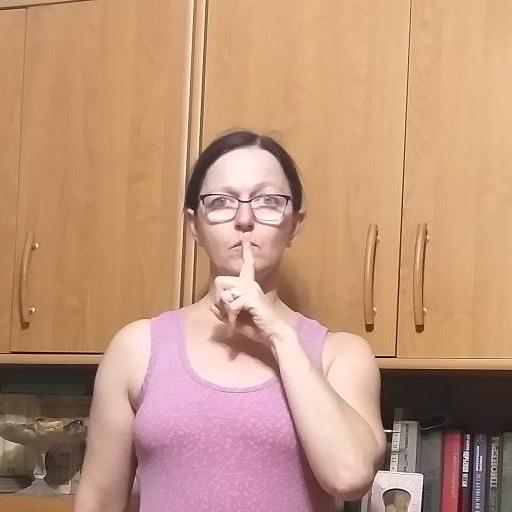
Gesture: mute